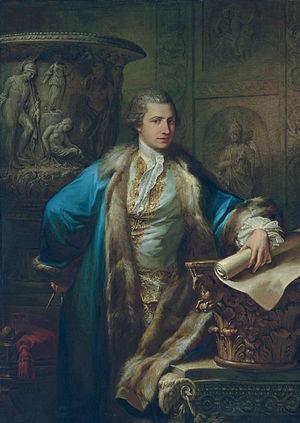
le père William Adam,